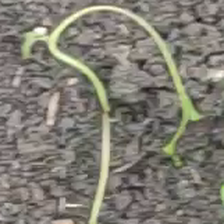
Weed species: Lavhala_(Cyperus_Rotundus)